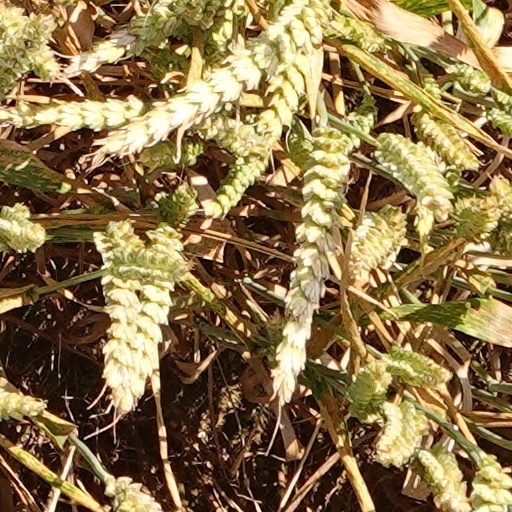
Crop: wheat